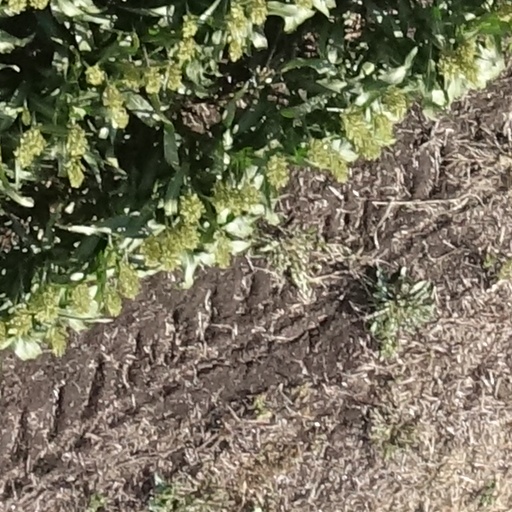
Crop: sorghum